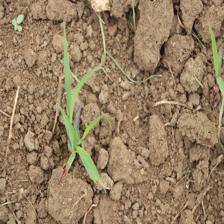
Label: Sorghum